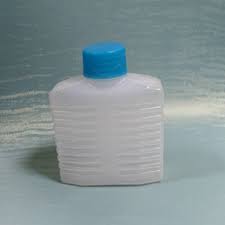
Waste category: plastic